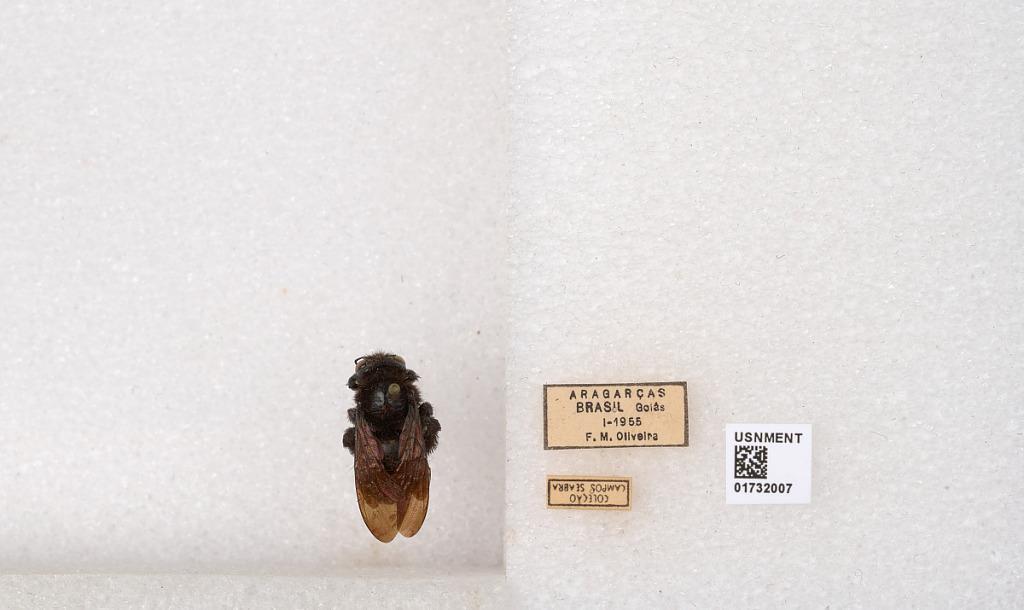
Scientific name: Xylocopa (Stenoxylocopa) artifex Smith
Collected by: F. Oliveira
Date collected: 1955-1-1
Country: Brazil
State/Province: Goias
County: Aragarcas
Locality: Aragarcas
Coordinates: -15.8934, -52.2178